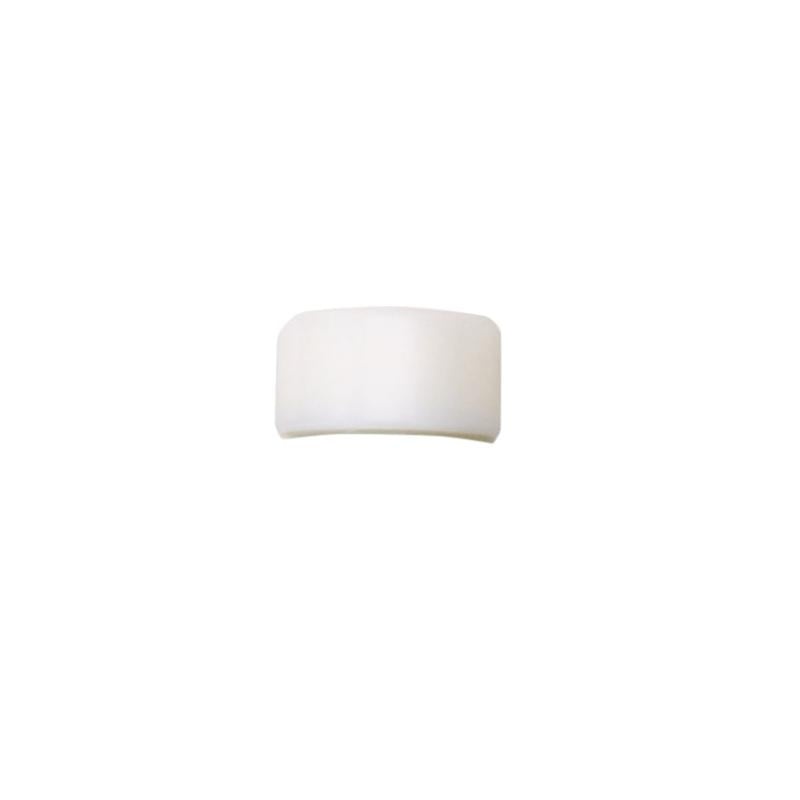
Gedore 8747790 Polyamide spare head d 20 mm
Brand: GEDORE TOOLS
General Information Brand GEDORE TOOLS Part Number 8747790 Product Type Replacement Parts Packaging Bulk Country of Origin Germany UPC 4010883874779 California Residents Proposition 65 Warning Physical Characteristics Weight 0.01 kg 0.02 lb Material Polyamide Diameter 20 mm Details Features Replacement head Diameter: 20 mm Material (Head): Polyamide Made in Germany
Category: Hardware > Tool Accessories > Hammer Accessories > Hammer Heads